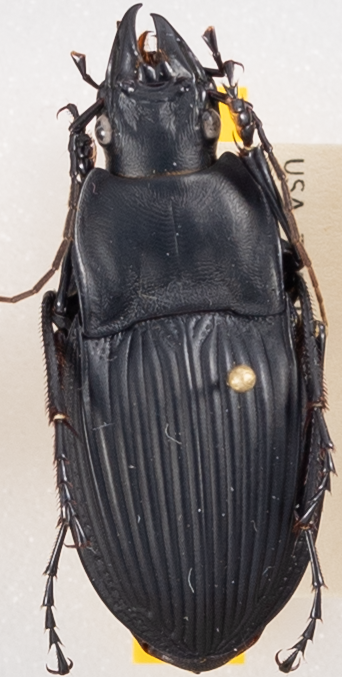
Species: Dicaelus dilatatus sinuatus
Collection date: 2022-05-24
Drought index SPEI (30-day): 0.302
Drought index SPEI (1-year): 0.662
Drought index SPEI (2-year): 1.34